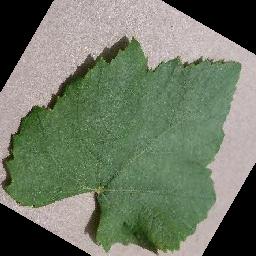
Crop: grape
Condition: healthy